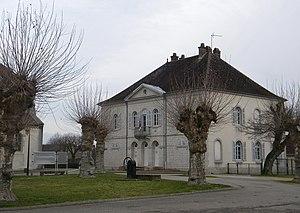
Desnes est une commune française située dans le département du Jura en région Bourgogne-Franche-Comté.